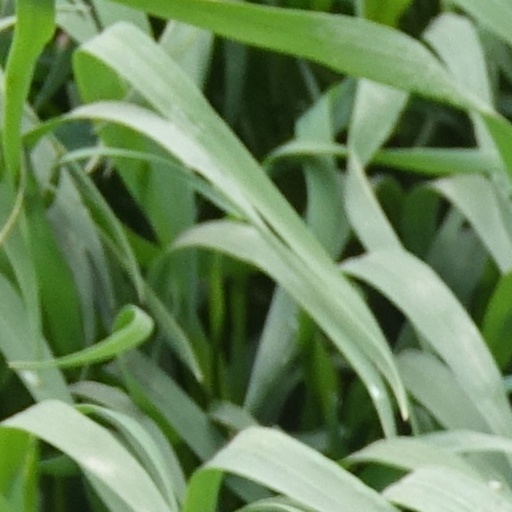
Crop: wheat